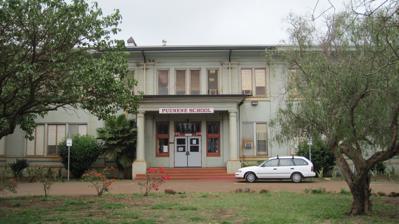
Building: Puunene School
Country: United States of America
Year built: 1922
United States historic place Puunene School U.S. National Register of Historic Places Hawaiʻi Register of Historic Places Puʻunēnē School front entrance Show map of Maui Show map of Hawaii Coordinates 20°51′41″N 156°26′57″W / 20.86139°N 156.44917°W / 20.86139; -156.44917 Area 10.9 acres (4.4 ha) Built 1922 Architectural style Classical Revival MPS Maui Public Schools MPS NRHP reference No. 00000663 HRHP No. 50-50-04-01630 Significant dates Added to NRHP August 22, 2000 Designated HRHP June 2, 1992 The Puʻunēnē School , also known as Puunene School , is a historic school building in the community of Puʻunēnē in the central part of Maui , Hawaii , United States.  Built in 1922 by the Hawaiian Commercial and Sugar Company (a division of Alexander & Baldwin ), which ran the community , it was erected on 10 acres (4.0 ha) of land donated by the company in 1913.  Upon completion, it replaced an earlier four-room school on the site that was built to hold 350 students.  The Classical Revival 1922 two-story concrete building became Maui's largest elementary school with about 1000 students. In the 1950s the area went into decline, and the building was used for special education classes. In 1979 it became an administrative annex for the Department of Education . It was added to the National Register of Historic Places listings in Hawaii on August 22, 2000. In 1937 Puunene School science teacher Soichi Sakamoto began training boys in a Three Year Swim Club to compete in the 1940 Summer Olympics , which were originally scheduled to be held in Tokyo, Japan . Jose Balmores, Keo Nakama , "Bunny" Nakama, "Halo" Hirose , and Bill Smith swam 50-yd sprints against the 15 mph current (much clearer in those days) and went on to compete nationally but were never able to participate in the canceled 1940 and 1944 Olympics. However, Smith was finally able to win gold on the 400- and 800-meter relay team in the 1948 Olympics. The coach and team were described in a 2015 book. Older, plantation-style wooden school building Newer concrete school built in 1922 Irrigation ditch where the Three-Year Swim Club practiced References